Hungarian War of Independence of 1848–1849

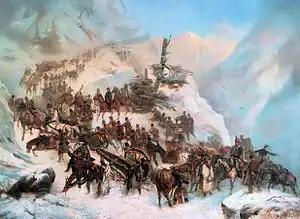
Artúr Görgei crosses with his troops the Pass of Sturec

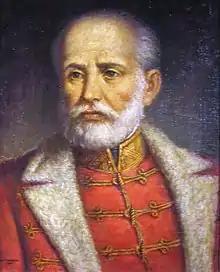
Józef_Bem_111

This resulted in a large-scale wave of desertions. The hussars returned home in groups of 30 to 300 and were pursued by Austrian troops. One squadron (two companies) of the 10th (William) Hussar Regiment was allowed to officially return home, while the rest of the regiment's units deserted and fought their way through enemy territory to reach their destination. The 12th (Nádor) Hussars were held back to fight the Prague uprising. The 4th (Alexander) Hussar Regiment was permitted to return from Vienna and Graz in mid-August 1848 instead. However, the Nádor Hussars refused to stay away from their homeland, resulting in the desertion of many of their units. Desertions from the 8th (Coburg) Hussar Regiment began in October, resulting in heavy losses upon the regiment's return home. Hussar desertions continued in the summer of 1849 until the defeat of the Hungarian Revolution. The Hussars' escape was a testament to their courage, heroism, sacrifice, and patriotism. Often divided into small groups and pursued by Austrian armies, the Hungarian Hussars broke through traps, crossed rivers and mountains. After the War of Independence was defeated, the Austrian authorities recorded the following in their minutes after interrogating deserting hussars: "The suspected reason for the escape: love of the fatherland."